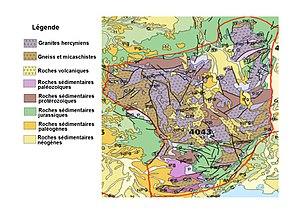
Carte géologique du Massif central
Le Massif central est avec le Massif armoricain le plus grand domaine du socle cristallophyllien affleurant de la France. Son évolution géologique commença à la fin du Néoprotérozoïque et dura jusqu'à l'Holocène. Son organisation structurale a été déterminée par l'orogenèse calédonienne et l'orogenèse hercynienne. L'orogenèse alpine joua également un rôle en soulevant la frange orientale et probablement en déclenchant le volcanisme du Cénozoïque. Le Massif central est géologiquement très vieux comme l'atteste l'âge des zircons attribués à l'Archéen. La structure est un empilement de nappes métamorphiques issues d'un cisaillement du socle cristallin.